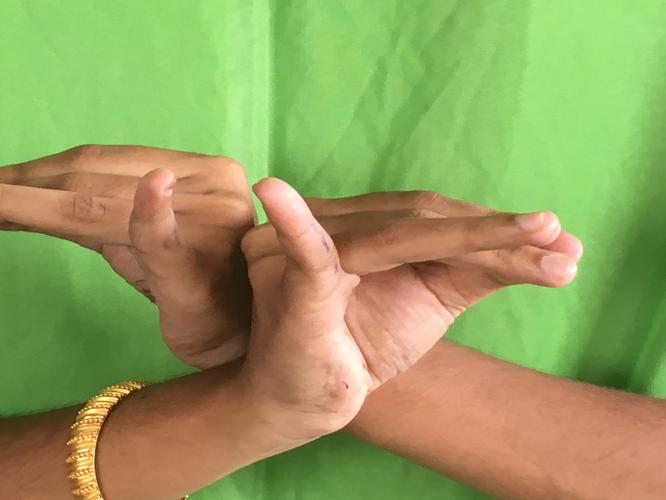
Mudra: Katakavardhana
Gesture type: double_hand